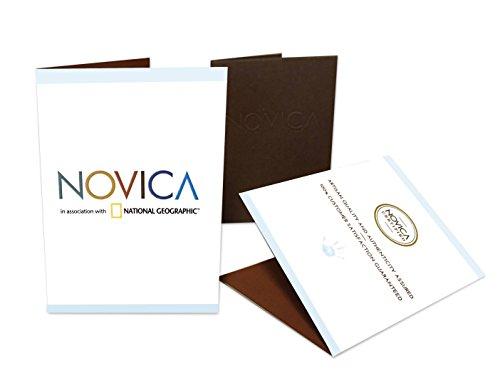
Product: NOVICA Light Brown Hand Made Rain Tree Wood Tic Tac Toe Game, '3D'
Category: Toys & Games | Games & Accessories | Board Games
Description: Product Info: Rain tree wood, rubber wood.
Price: $16.95
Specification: ProductDimensions:3.9x3.9x0.2inches|ItemWeight:9.9ounces|ShippingWeight:1.05pounds(Viewshippingratesandpolicies)|Manufacturer:NOVICA|ASIN:B01LZZBKNY|Itemmodelnumber:275090